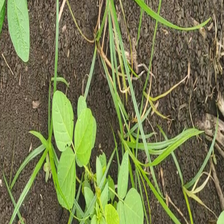
Weed species: Lavhala_(Cyperus_Rotundus)